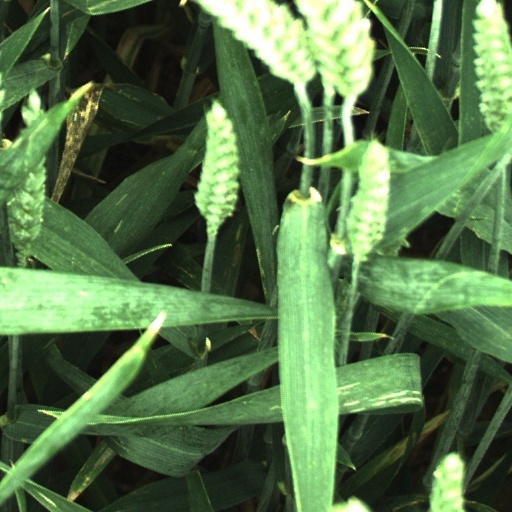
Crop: wheat